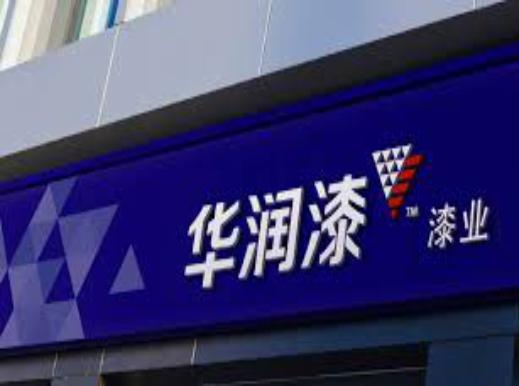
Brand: huarun
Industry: Others